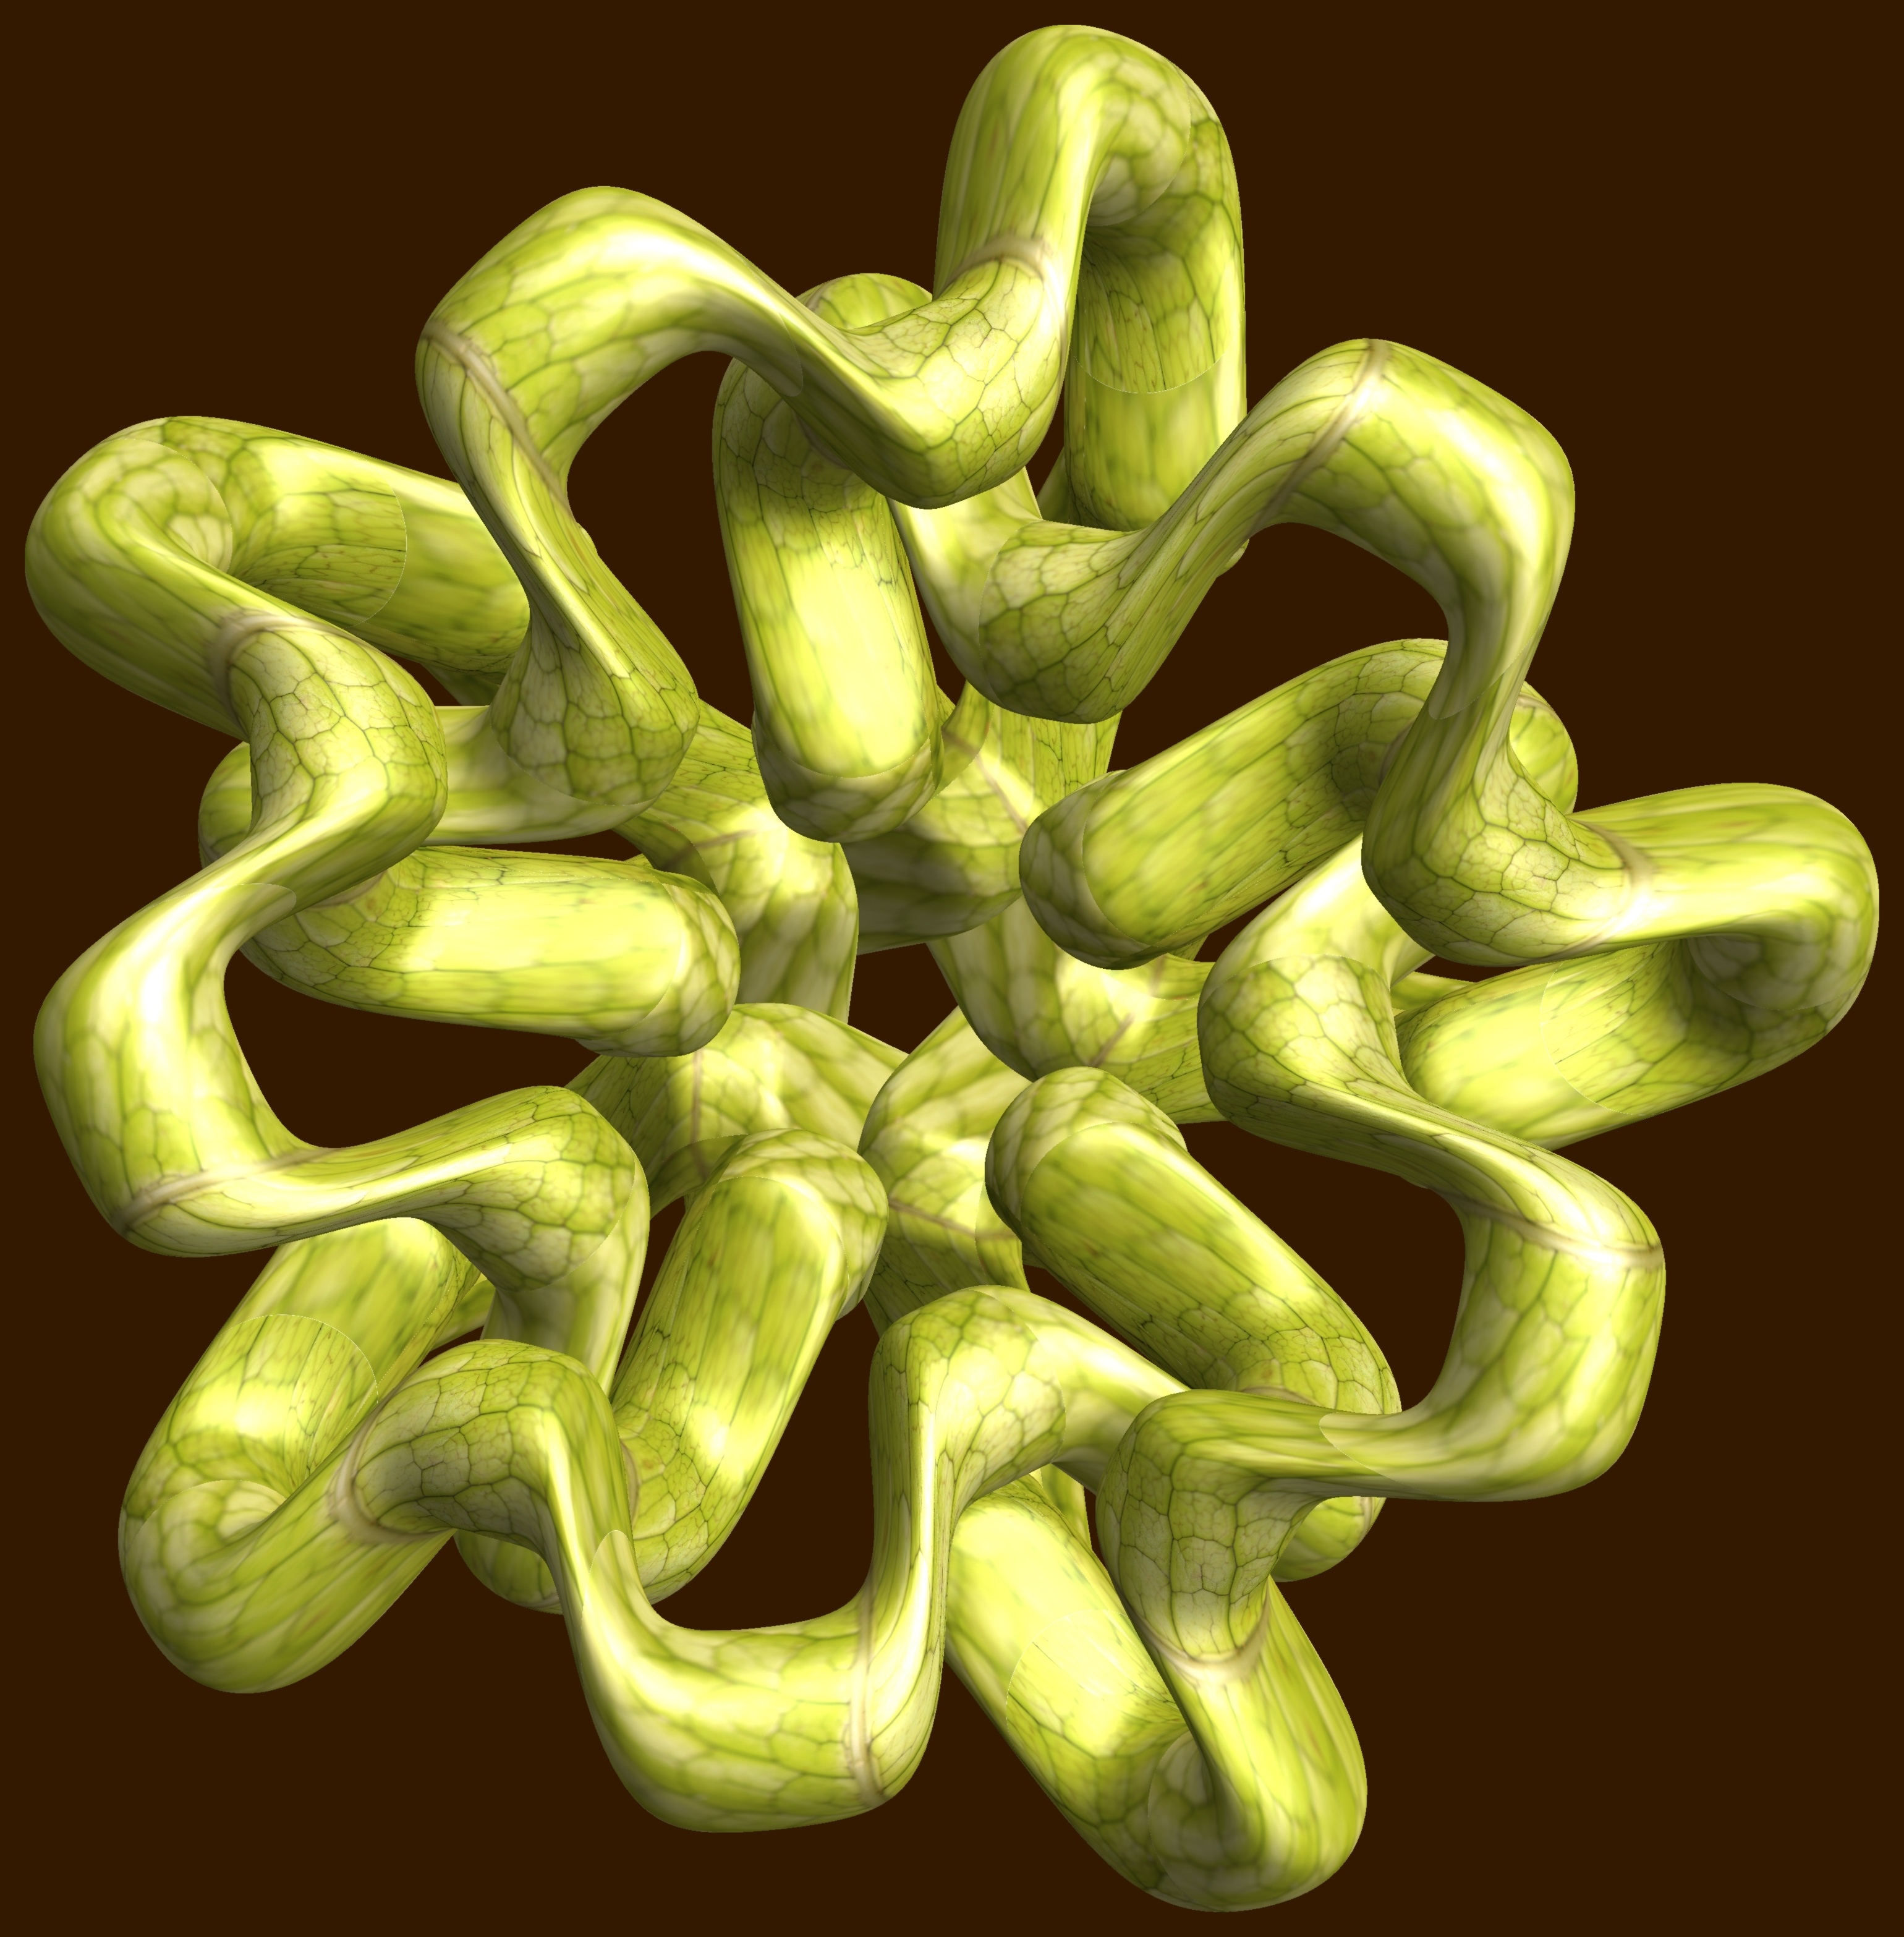
abstract, structure, plant, texture, flower, pattern, food, green, produce, vegetable, crop, geometry, gourd, sculpture, design, symmetry, 3d, graphic, shape, torus, mathematica, cg, parametricplot3d, code, program, algorithm, mapping, geometricsculpture, pentagram, flowering plant, land plant, fiddlehead fern